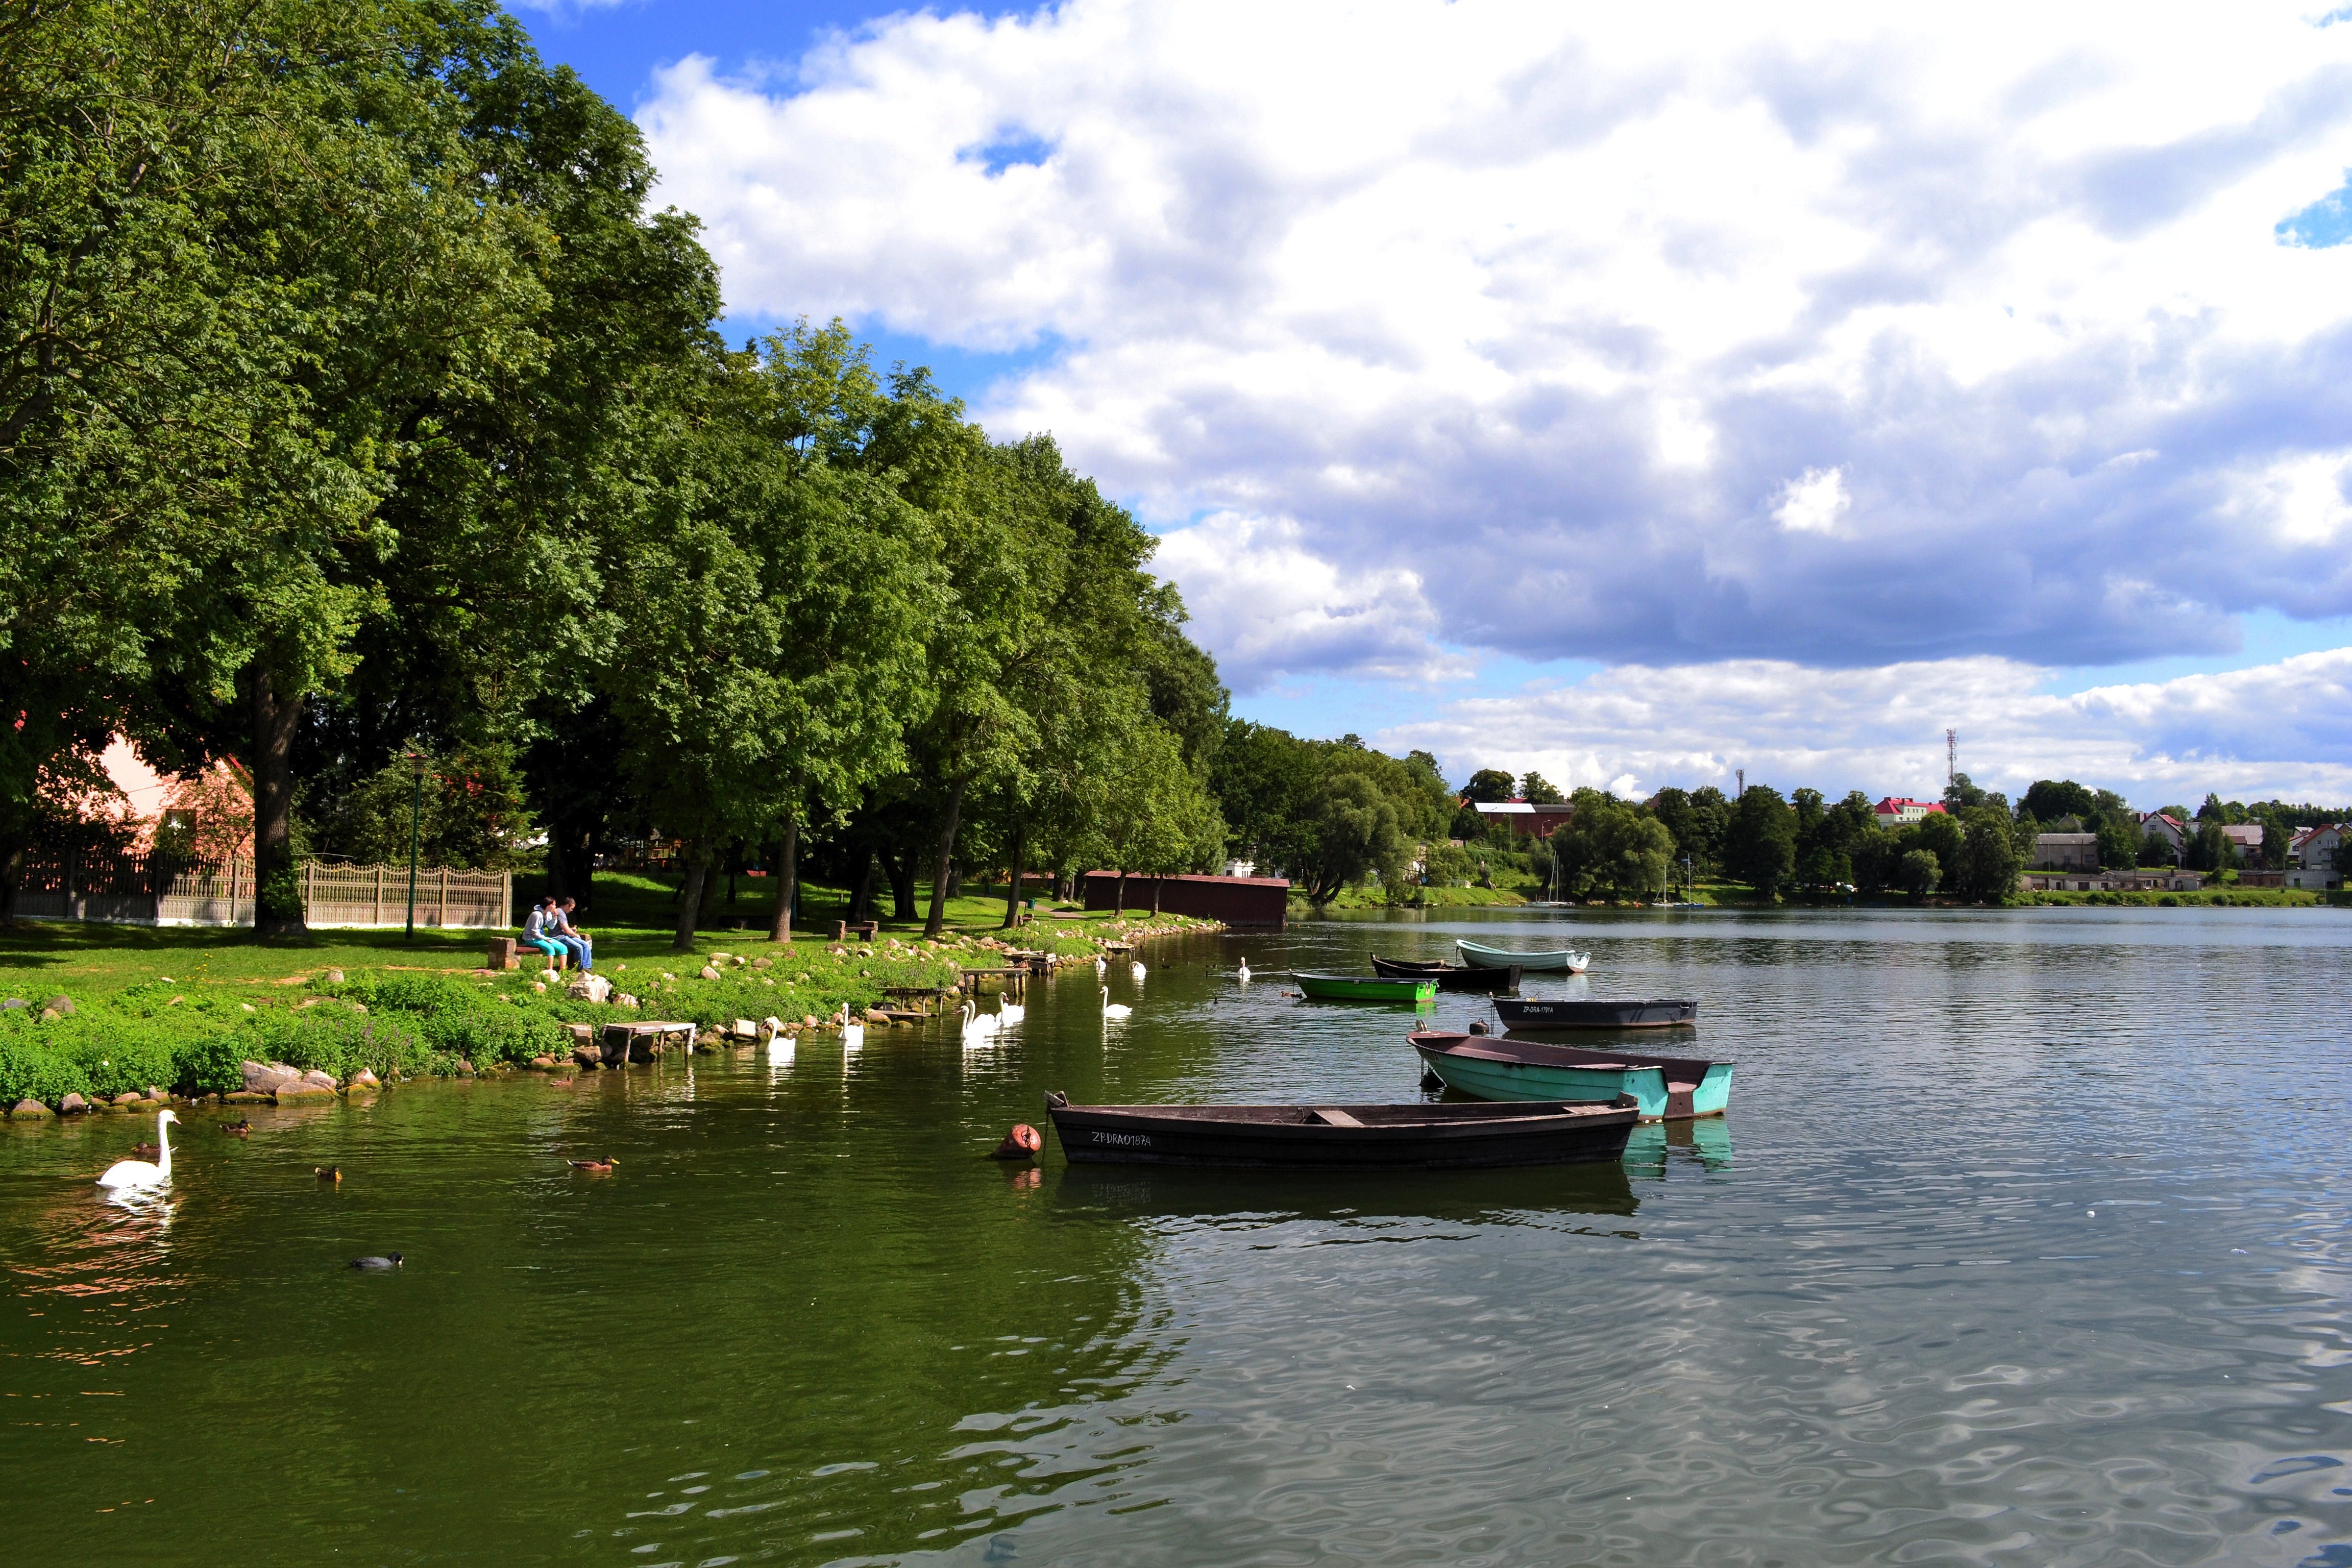
landscape, tree, water, nature, sky, boat, lake, river, summer, shoreline, spring, reflection, vehicle, scenic, bay, waterway, body of water, trees, outside, clouds, boating, boats, poland